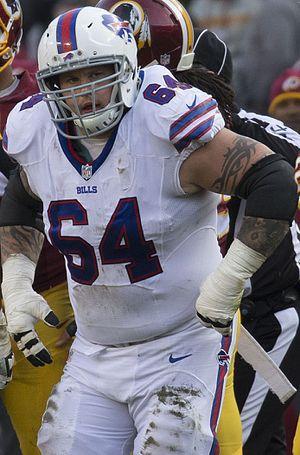
Richard Dominick Incognito Jr est un joueur professionnel américain de football américain. Il joue au poste d'offensive guard au sein de la National Football League.